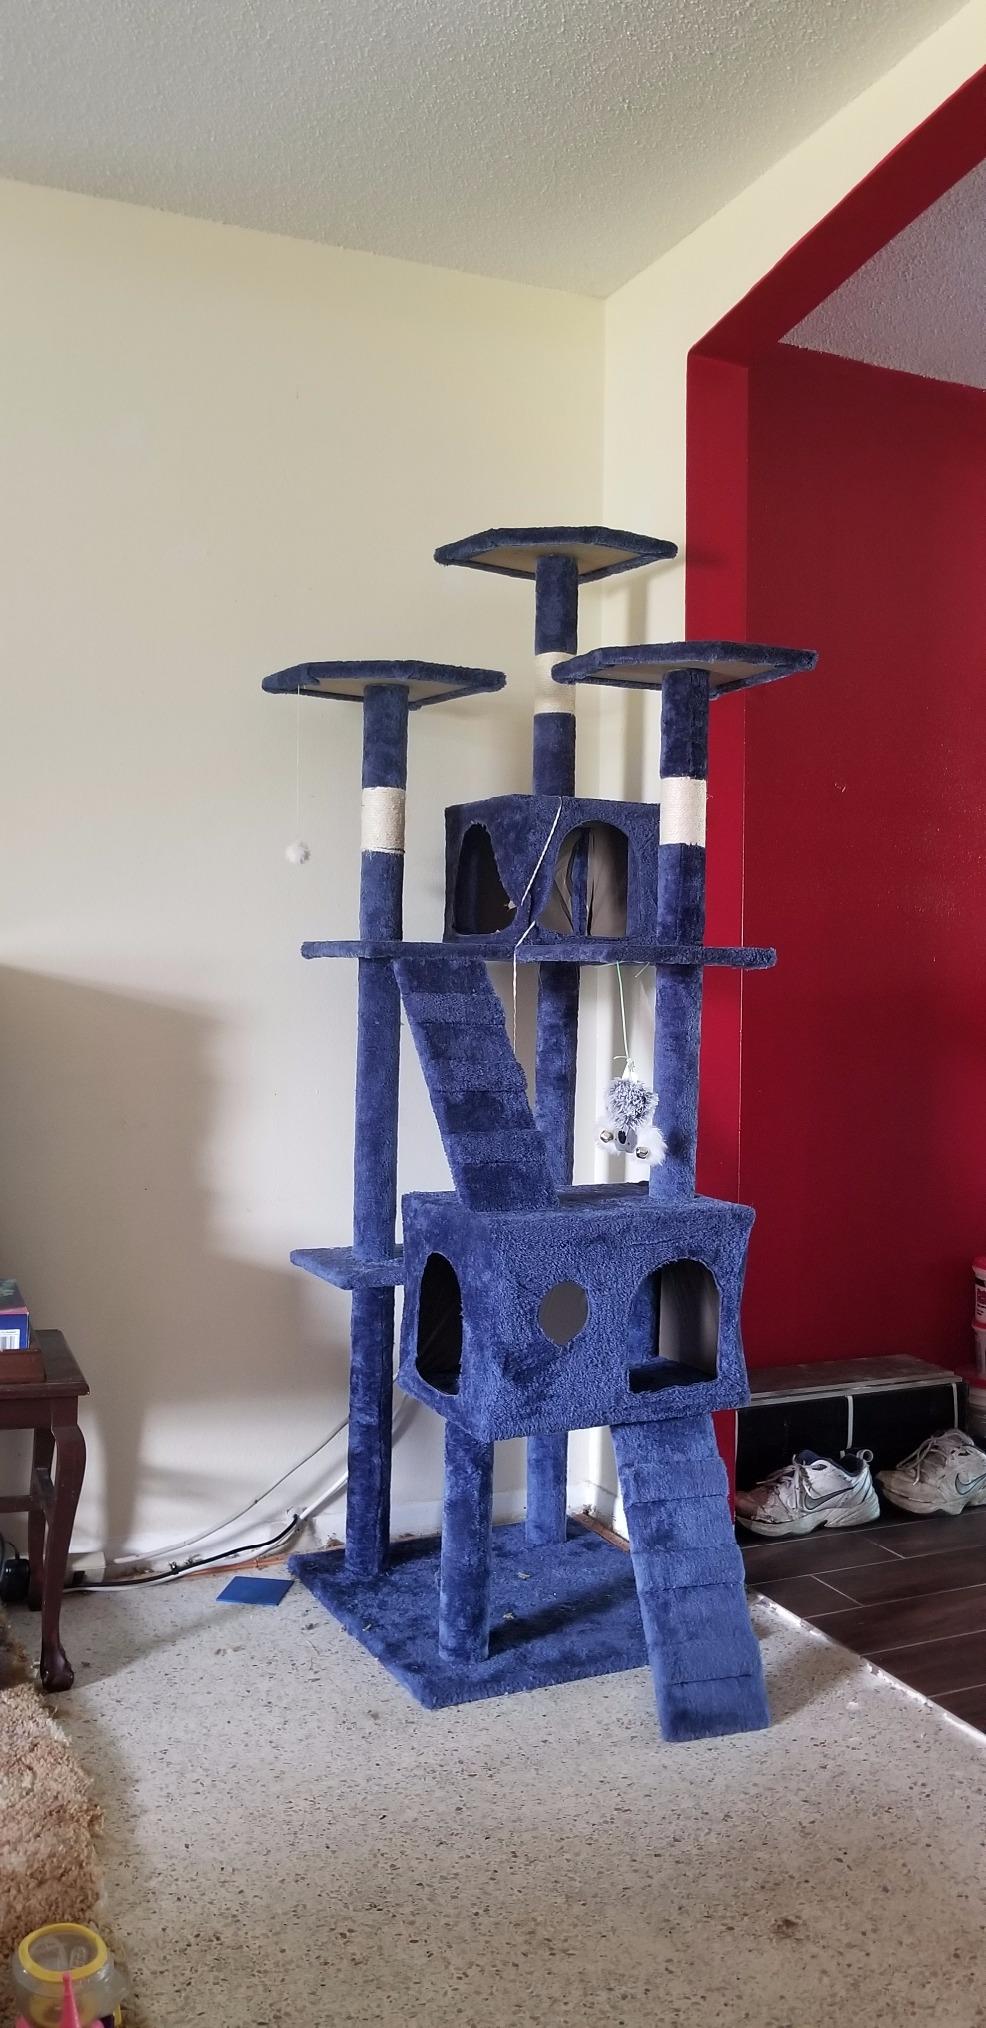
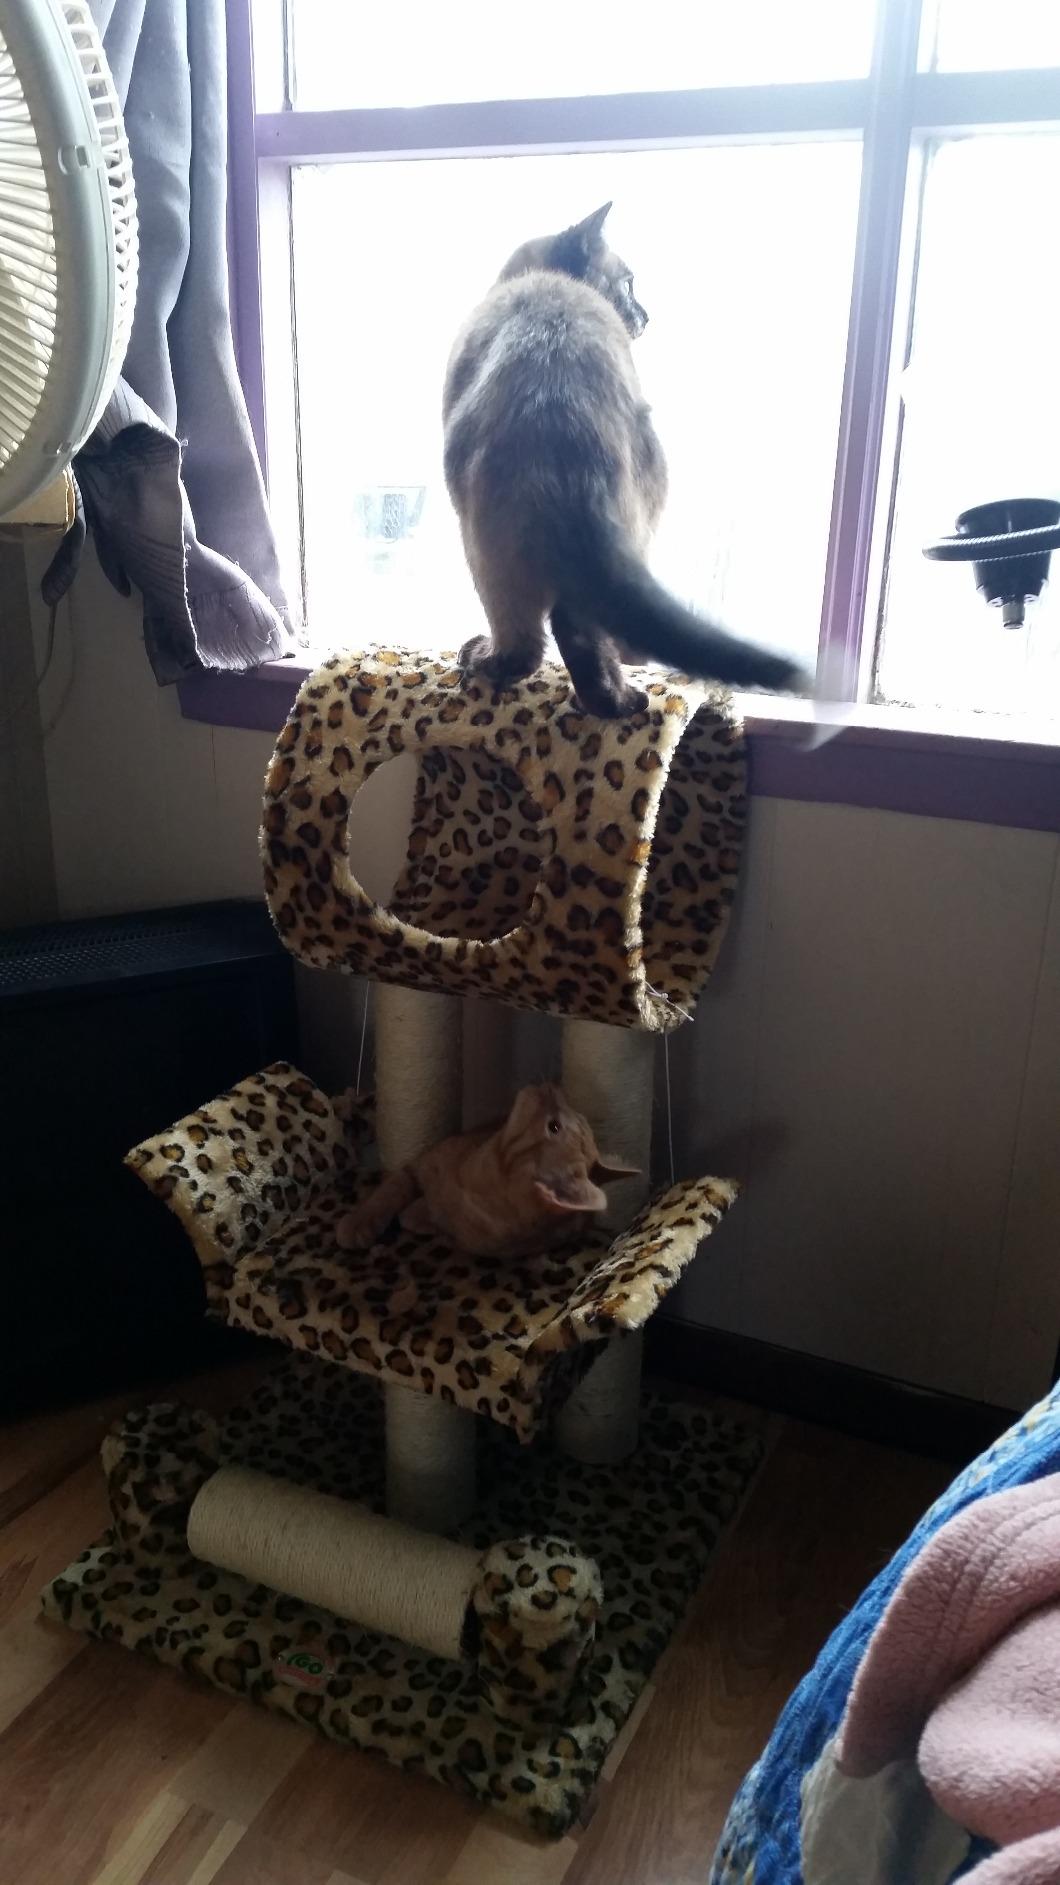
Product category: items_cat tree
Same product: no